Yılankale

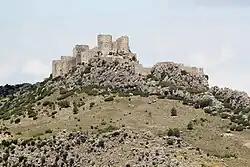
Yılankale

Yılankale ( in Turkish) is a late 12th–13th century Armenian castle in Adana Province of Turkey. It is known in Armenian as Levonkla ( "Levon's fortress") after its possible founder—King Leo (Levon) I the Magnificent (r. 1198/9–1219) of the Armenian Kingdom of Cilicia. Medieval Armenian names attached to the site are Kovara and Vaner.